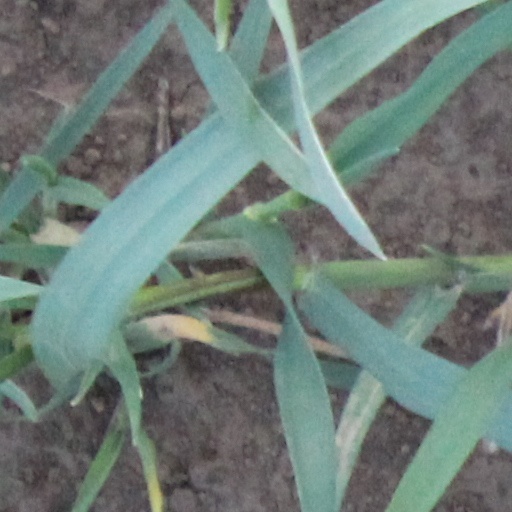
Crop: wheat